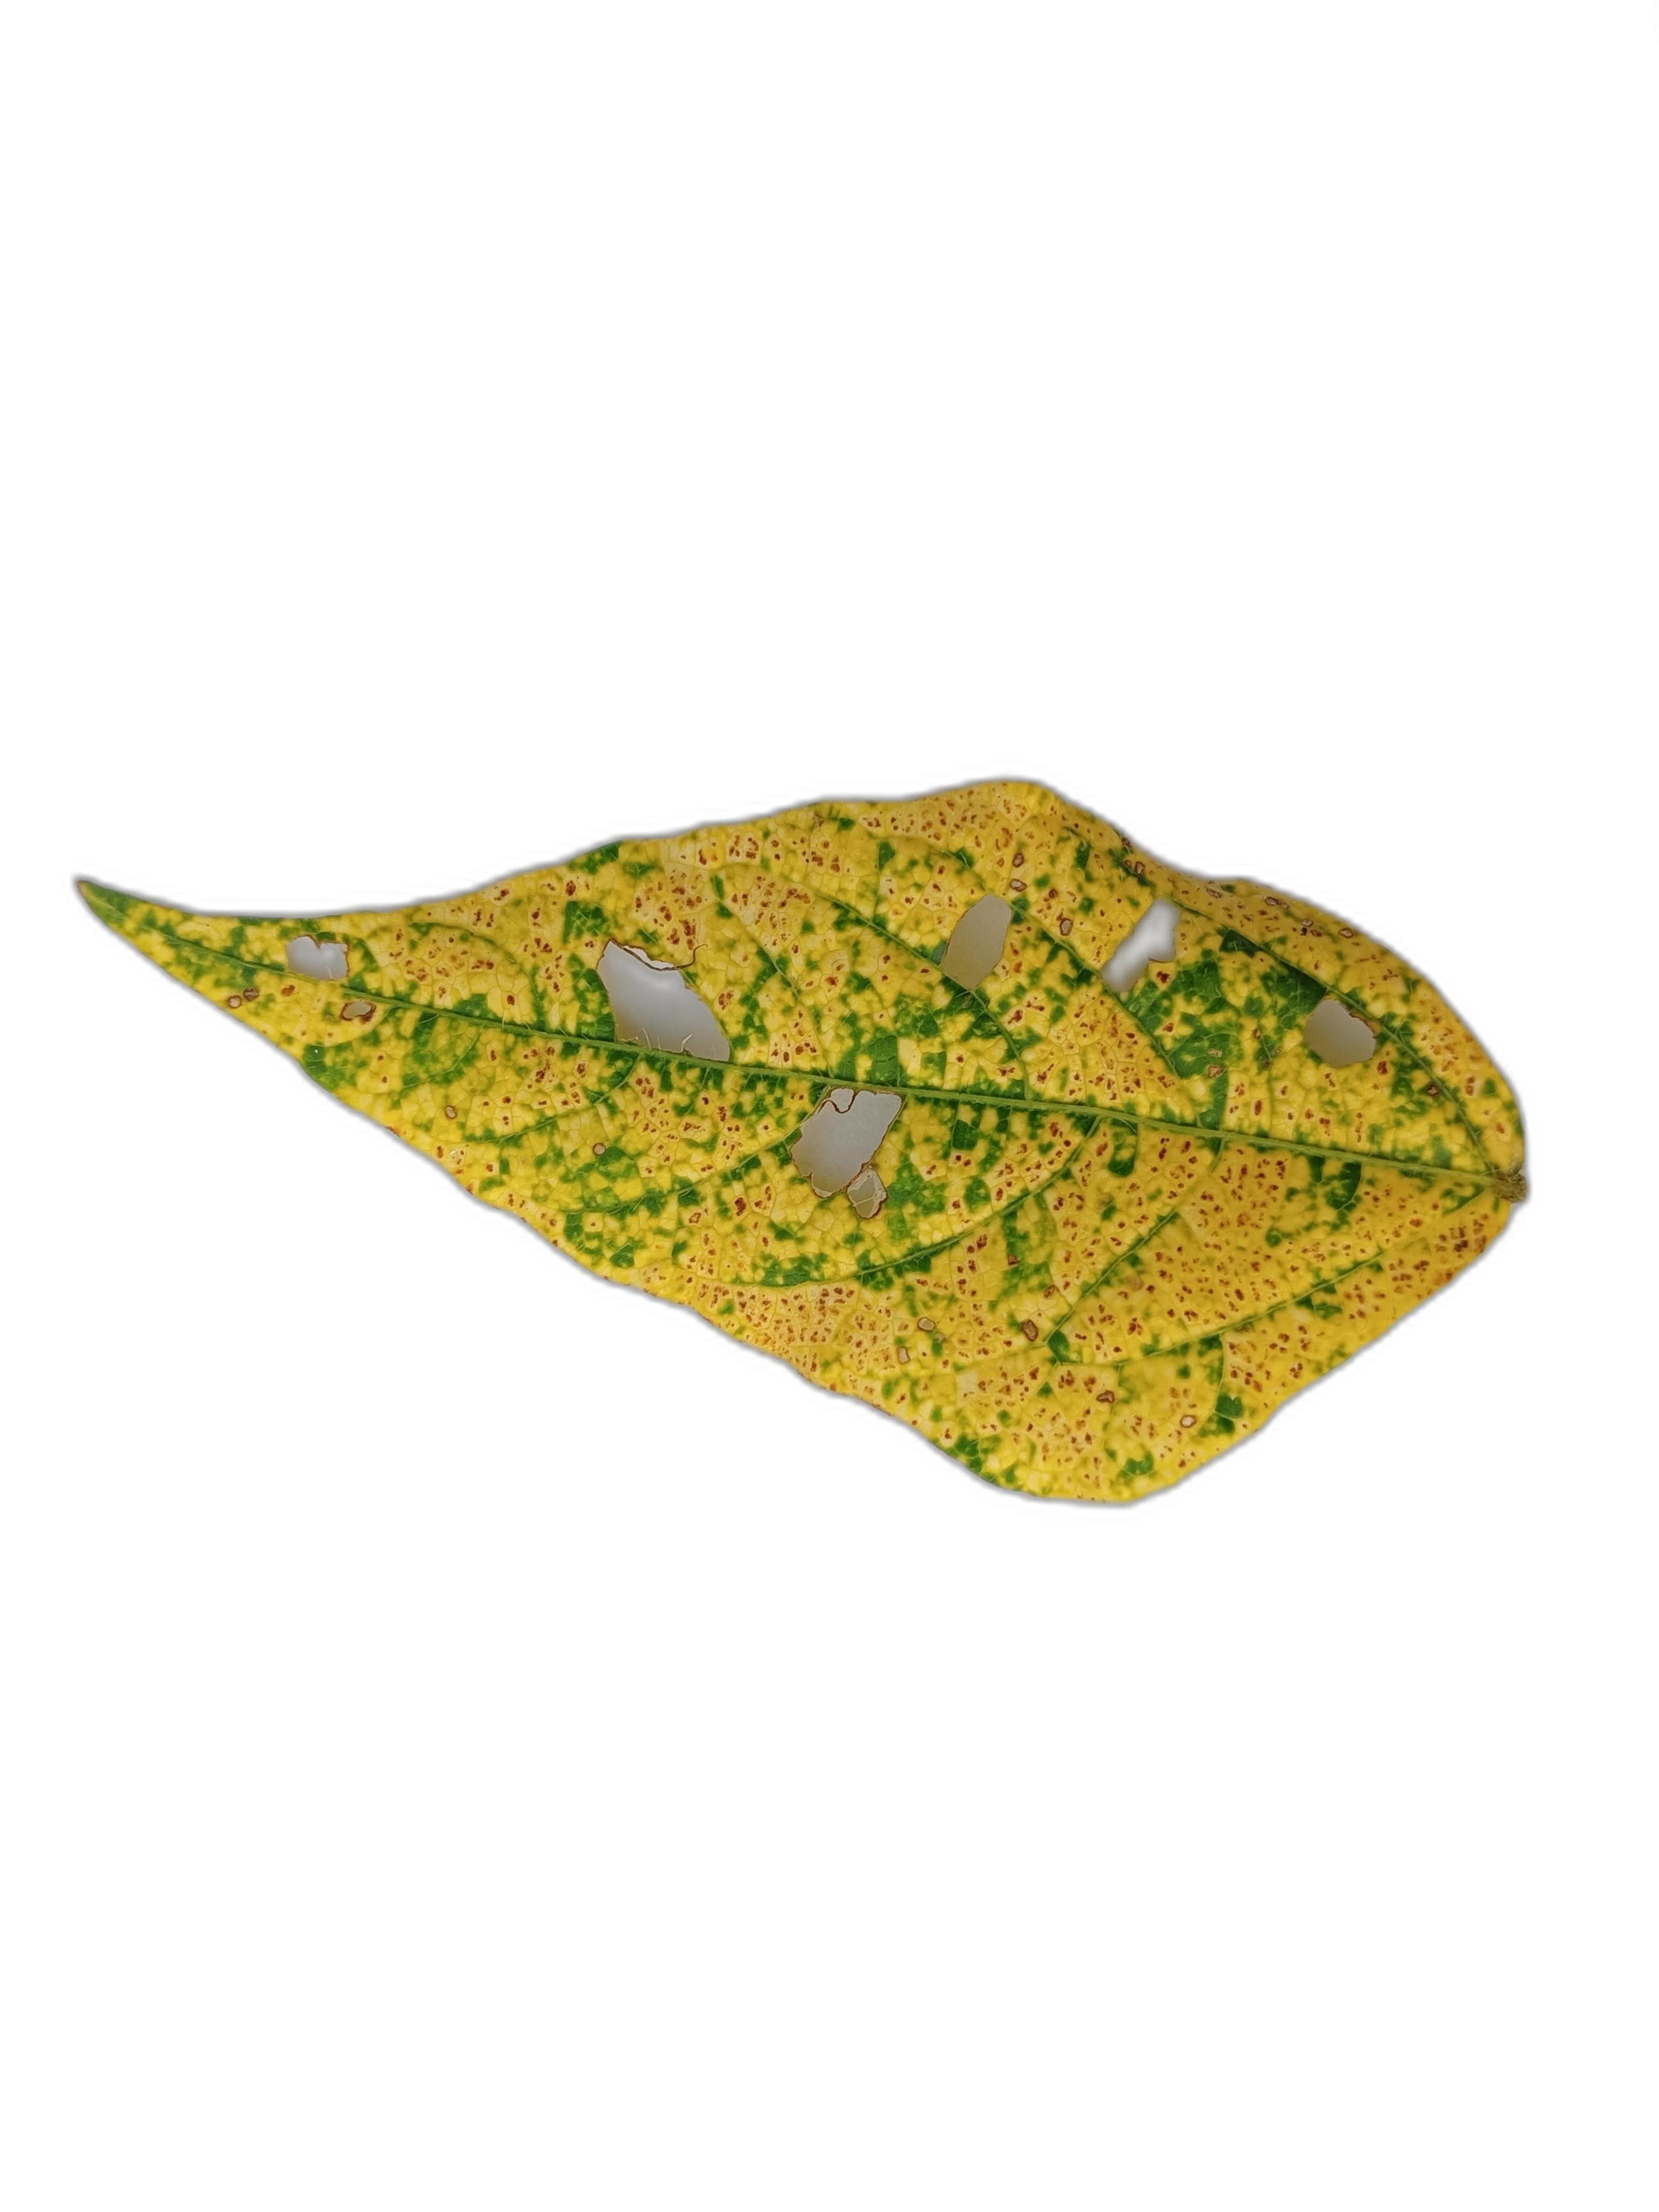
Label: Yellow Mosaic